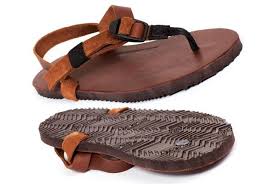
Waste category: shoes